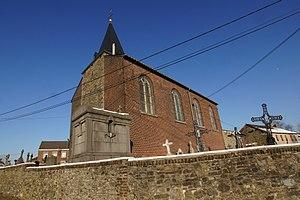
Dalhem (Saint-André (Belgique)), Belgique: Église de André